Frances Lennon

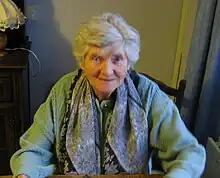
Lennon in 2006

Frances Lennon, MBE (12 September 1912 – 24 January 2015) was a British artist from Greater Manchester, probably best known for being the Official Artist of the 2002 Commonwealth Games. Many comparisons have been made between Lennon's work and that of fellow Stretfordian L. S. Lowry; her paintings have been described as "Lowry-esque, but with more humour". Well-known collectors of her work include former Member of Parliament Winston Churchill.